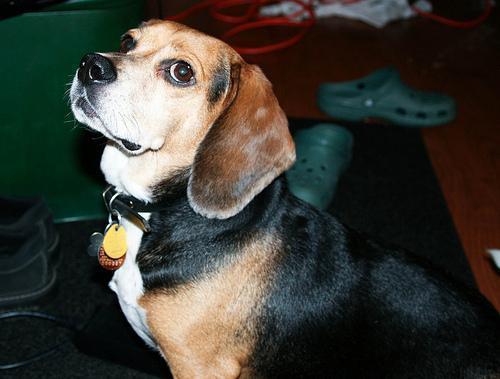
beagle